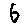
Label: 6